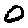
Label: 0